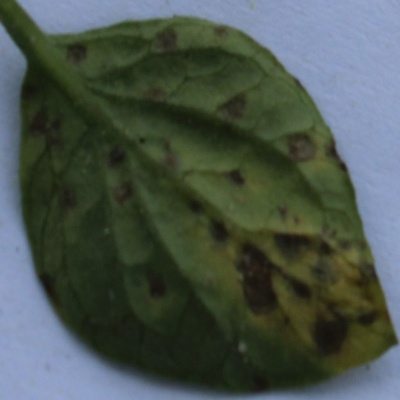
Crop: Tomato
Condition: septoria leaf spot